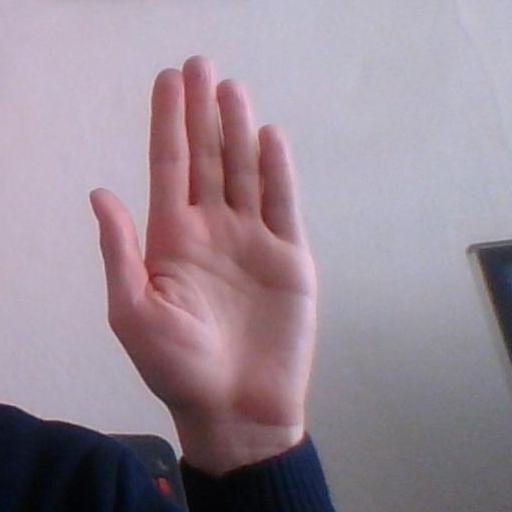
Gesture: stop